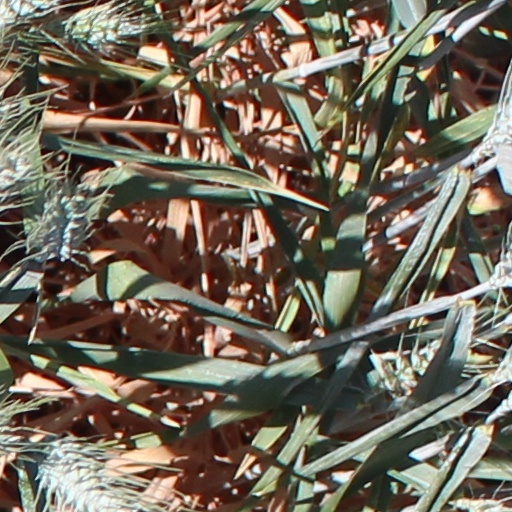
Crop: wheat